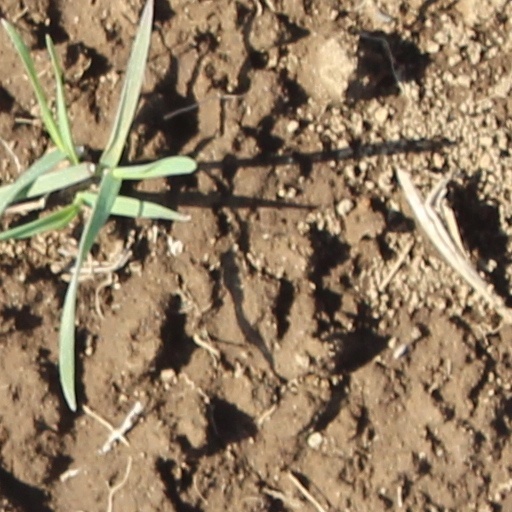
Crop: wheat